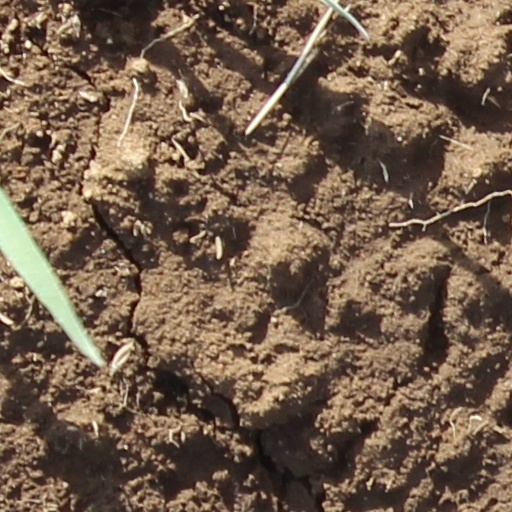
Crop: wheat